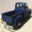
Label: pickup_truck